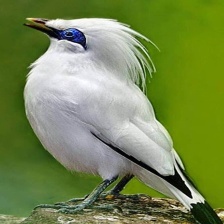
Species: BALI STARLING
Scientific name: LEUCOPSAR ROTHSCHILDI